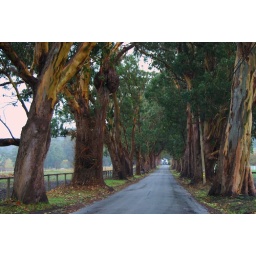
Backroad in Pescadero along the coast of California. - Eucalyptus trees line the road